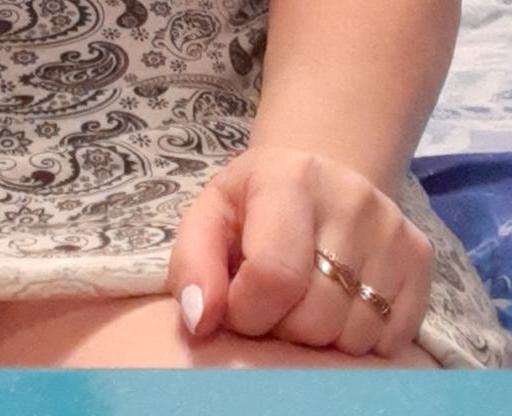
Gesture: no_gesture